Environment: real
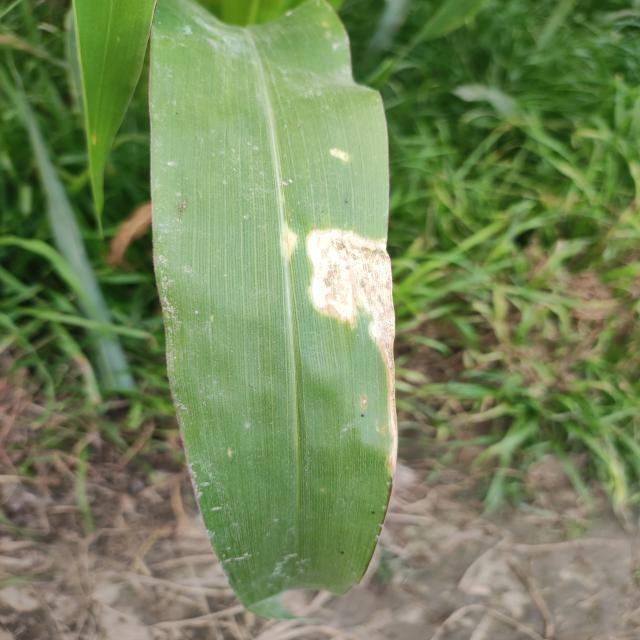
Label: northern_corn_leaf_blight